Jan Mikołajczak

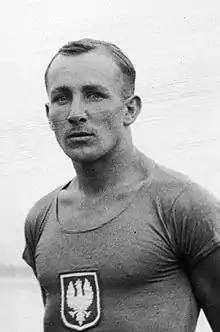
Mikołajczak in 1930

Janusz Stanisław Krenz-Mikołajczak (30 March 1907 – 15 December 2002) was a Polish rower who competed in the 1932 Summer Olympics.